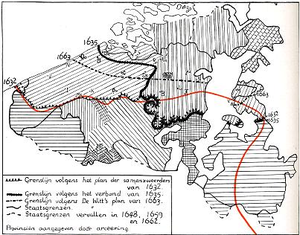
Le traité de Paris est signé le 8 février 1635 entre les Provinces-Unies et le Royaume de France. Dans le contexte de la guerre de Quatre-Vingt Ans, les deux pays s'allient contre l'Empire espagnol et conviennent de se partager les Pays-Bas espagnols. La France doit recevoir Cambrai et le Cambrésis, le Luxembourg, les comtés de Namur et du Hainaut, l'Artois et la Flandre au sud de la ligne Blankenberghe-Rupelmonde. Les Provinces-Unies devaient occuper tout le reste.